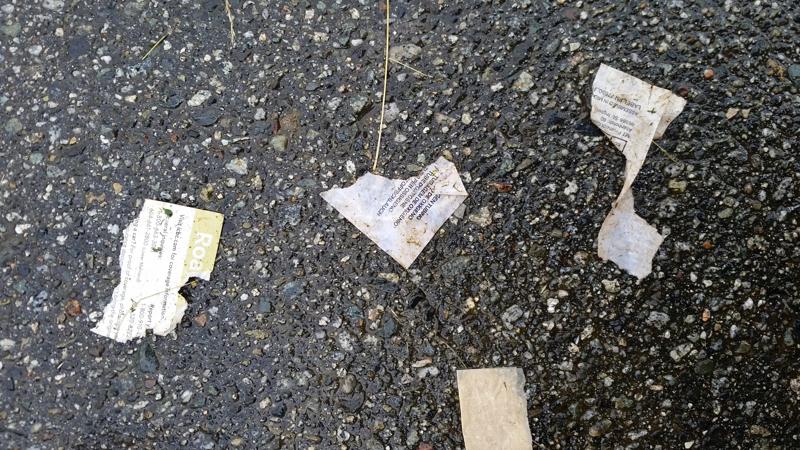
Waste category: trash